William J. Haynes II

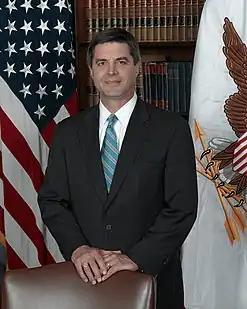
Haynes official Portrait during his tenure as United States Department of Defense General Counsel.

In chapter 13 (pp. 213–237) of her book "The Dark Side", Jane Mayer describes how Alberto Mora, then the general counsel of the US Navy, as early as 2003 mounted a challenge to the interrogation policy used by the United States which he saw as potentially leading to war crimes charges. Mora reportedly warned Haynes, Donald Rumsfeld's chief counsel, to "protect your client!" To rebut Mora's and others' concerns about the legality of the conduct of the interrogation policy followed not only by DoD personnel but also by the CIA, Haynes apparently solicited an opinion from John C. Yoo, then in the Justice Department's Office of Legal Counsel, which opinion, in spite of being based on a questionable legal foundation, countenanced "enhanced interrogation techniques." For reasons which Haynes never disclosed, this opinion was adopted as official policy in spite of Mora's objections. Underlining his rebuke, Haynes never informed Mora that the policy adopted by the DoD took no account of Mora's objections.